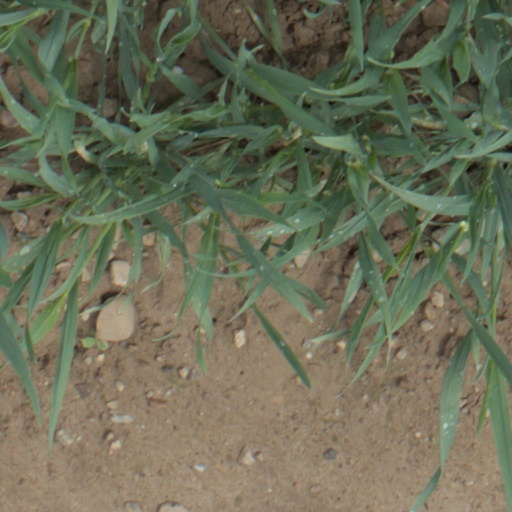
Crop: wheat